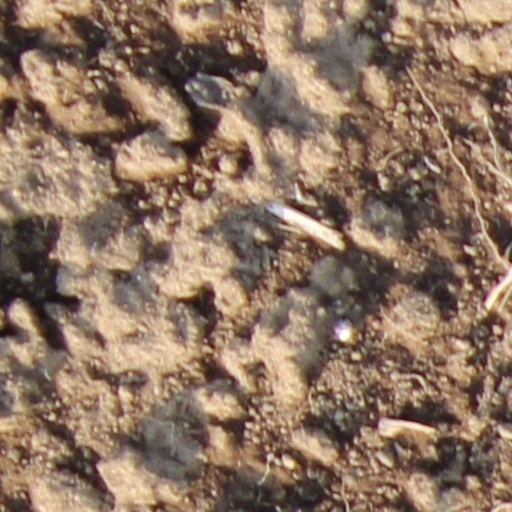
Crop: wheat